Turkic peoples

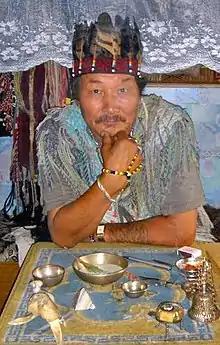
A shaman doctor of Kyzyl.

In the Ghaznavids' residential palace of Lashkari Bazar, there survives a partially conserved portrait depicting a turbaned and haloed adolescent figure with full cheeks, slanted eyes, and a small, sinuous mouth. The Armenian historian Movses Kaghankatvatsi describes the Turks of the Western Turkic Khaganate as "broad-faced, without eyelashes, and with long flowing hair like women".